Rise of the Tomb Raider

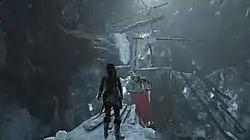
Lara Croft explores one of the game's challenge tombs, which contains an ice ship.

The game has semi-open hubs for players to explore. In the hubs are items for Lara to collect, including crafting materials and survival caches. These items and collectibles such as relics and documents can be revealed to players using Survival Instinct, a vision mode which highlights items of interest. By collecting the materials, players can craft items with the game's crafting menu; Lara can craft ammunition, poisoned arrows (using death-cap mushrooms), and Molotov cocktails and hand grenades from cans and bottles. The open areas are filled with wildlife, which can be hunted to collect more resources. Players can discover and explore challenge tombs for new skills and outfits. Lara's outfit, which affects her combat performance, can be changed at base camps. The camps allow Lara to change her weapon loadouts, and are fast travel points which allow players to explore a previously-searched area. The game has side missions and challenges which may give players new equipment, and players navigate intricate environments to progress. Lara can use her ice axe to climb certain surfaces (such as cliffs and glaciers) and her rope arrows to create ziplines to access difficult-to-reach areas, and can climb trees and swim. Players solve puzzles during the game, in its main campaign and optional content. The puzzles, based on in-game physics, often connect; players must solve connecting puzzles to solve a larger one.